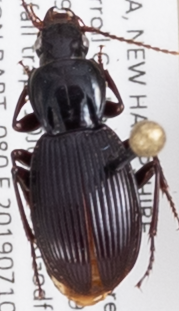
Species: Pterostichus tristis
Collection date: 2019-07-10
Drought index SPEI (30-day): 0.334
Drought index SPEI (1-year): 1.28
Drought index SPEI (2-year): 0.664